Zayed Khan

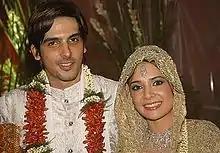
Zayed Khan and Malaika Parekh at their wedding on 20 November 2005.

Khan married his high school sweetheart Malaika Parekh on 20 November 2005. In an interview, Malaika stated that Zayed proposed four times to her and she has four rings from him. They are of exactly the same age and they both studied in Kodaikanal International School. They first became acquainted with each other in 1995.